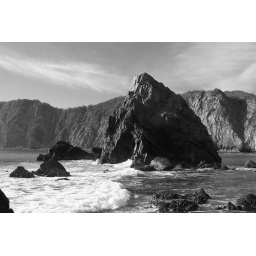
On a hill that jutted out into in the Pacific, a look toward a grand rock outcropping.